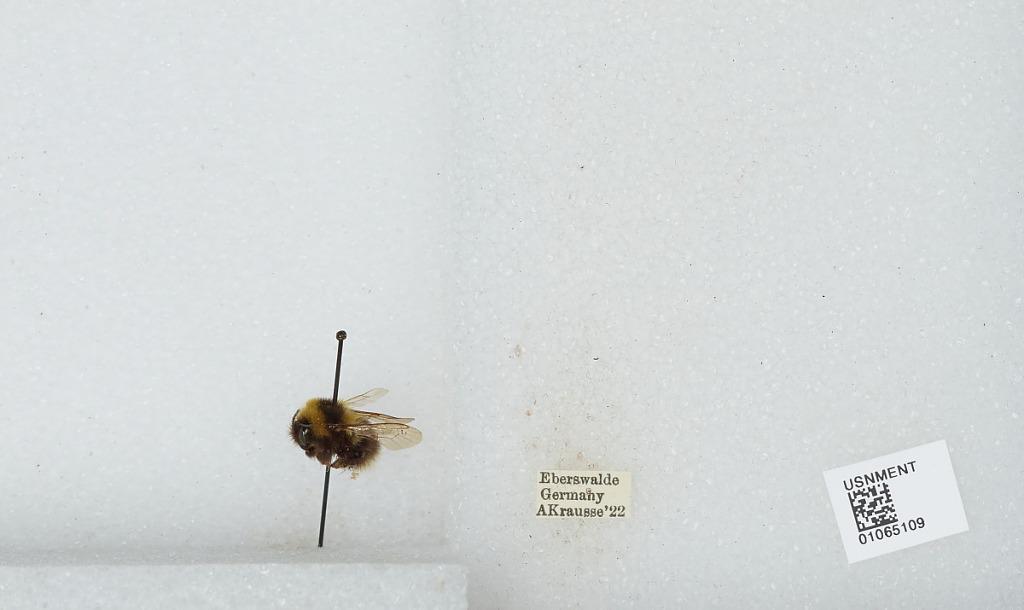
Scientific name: Bombus sp.
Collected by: A. Krausse
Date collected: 1922--
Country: Germany
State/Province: Brandenburg
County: Barnim
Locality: Eberswalde
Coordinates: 52.8356, 13.8182